Cibolero

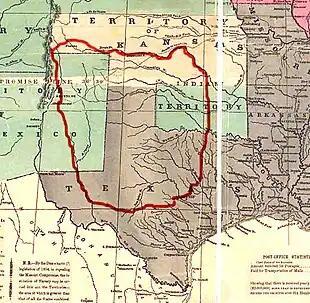
Comancheria, the Cibolero hunting range

Ciboleros hunted the American bison, or buffalo, on the Great Plains of what is now eastern New Mexico and Texas, mostly in the areas of the Llano Estacado and Comancheria. Their domain ranged as far east and north as Nebraska. The Ciboleros typically hunted buffalo in late fall once the summer crops had been harvested. Many Ciboleros from New Mexico lived along or near the Pecos River from the villages of San José, San Miguel del Vado, and Tecolote and south toward La Cuesta (now the town of Villanueva, New Mexico). The Ciboleros were primarily hunters, and the contemporaneous comanchero were mostly traders with the Comanche and other Plains Indians, but the two activities overlapped.